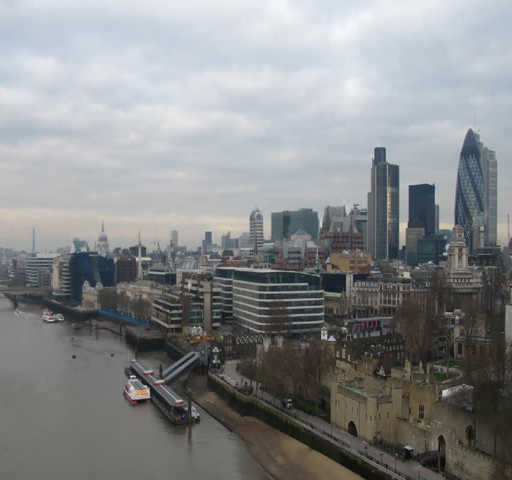
river on a cloudy day